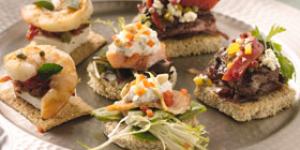
canapes de pescado y marisco